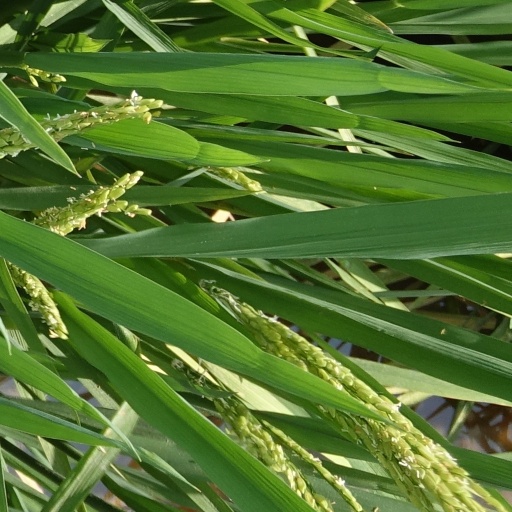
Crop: rice